Lagunaria

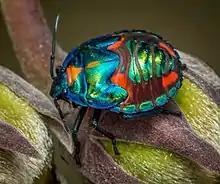
The Hibiscus Harlequin Bug

Lagunaria is fed upon by Hibiscus Harlequin Bug. The females are known to deposit their eggs around the bases of the stems. The insects feed on the leaves, flowers fruit and seeds and suck the sap from the stems. They rarely cause significant damage to the plant.